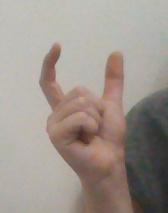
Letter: nun